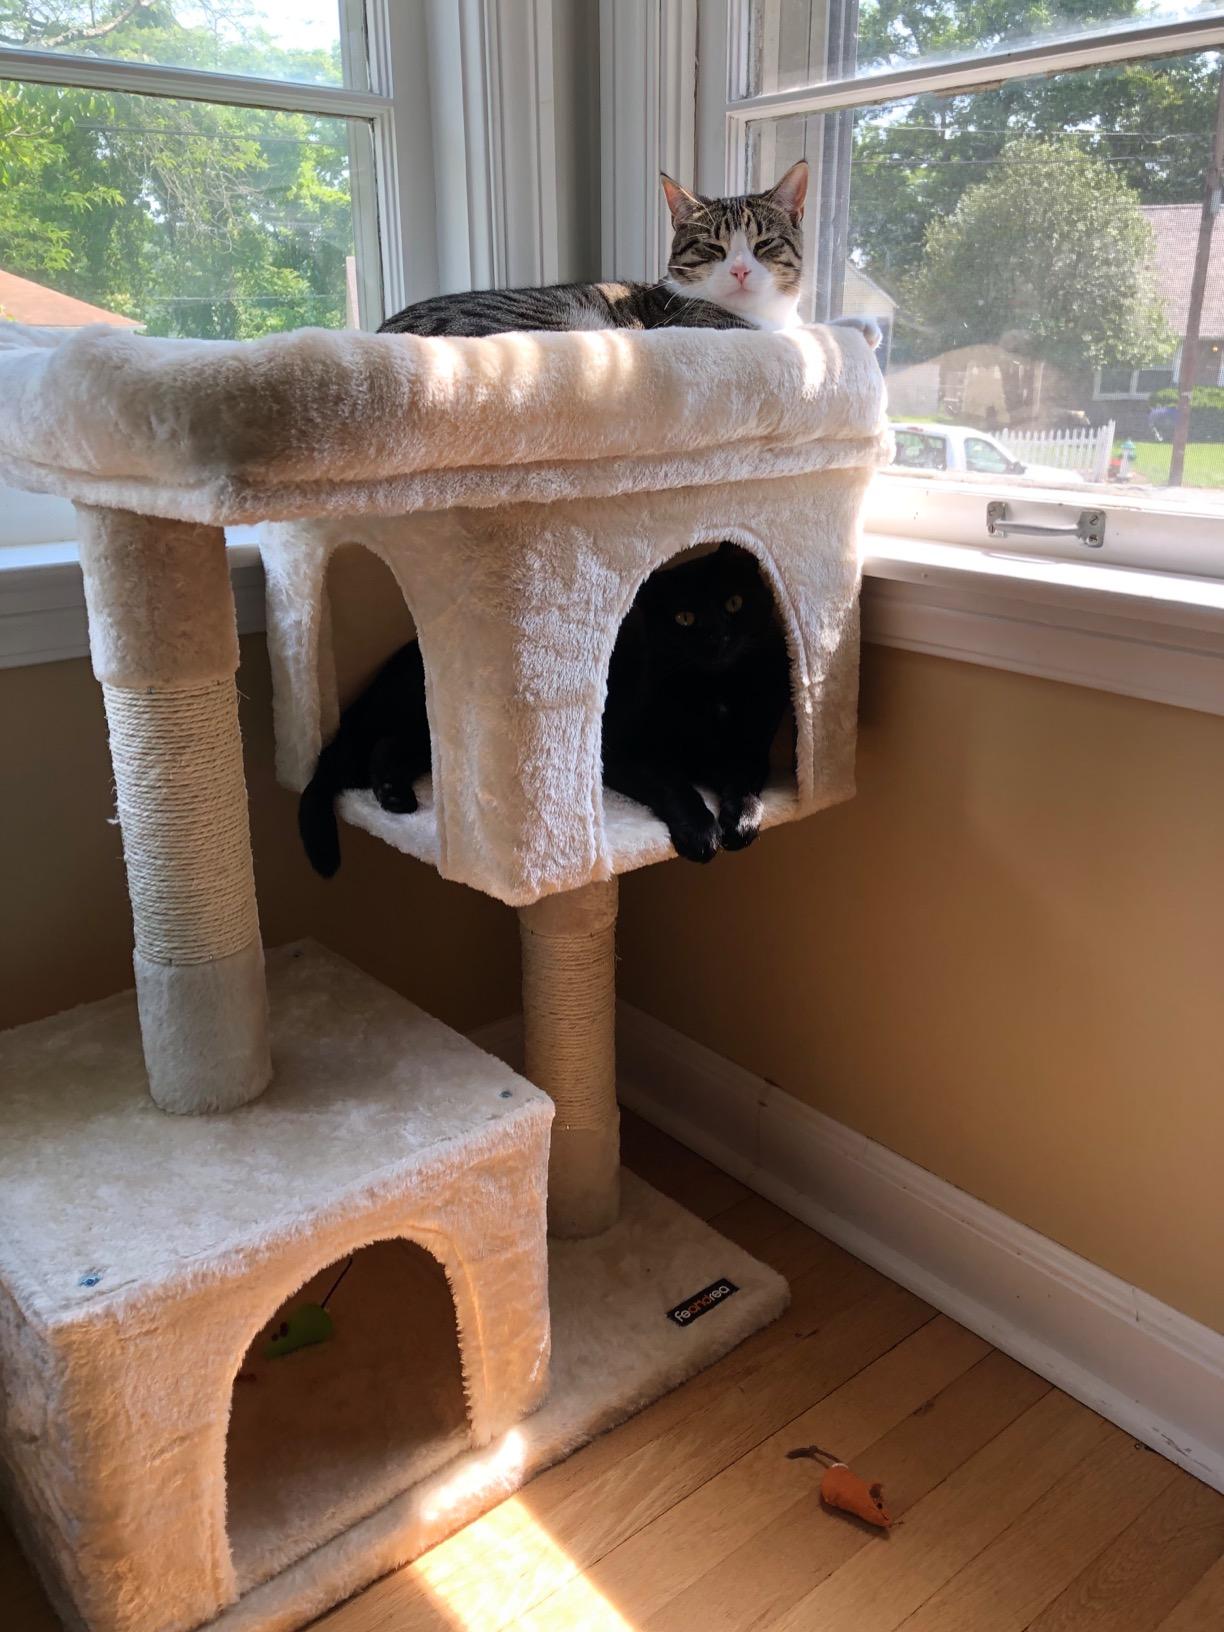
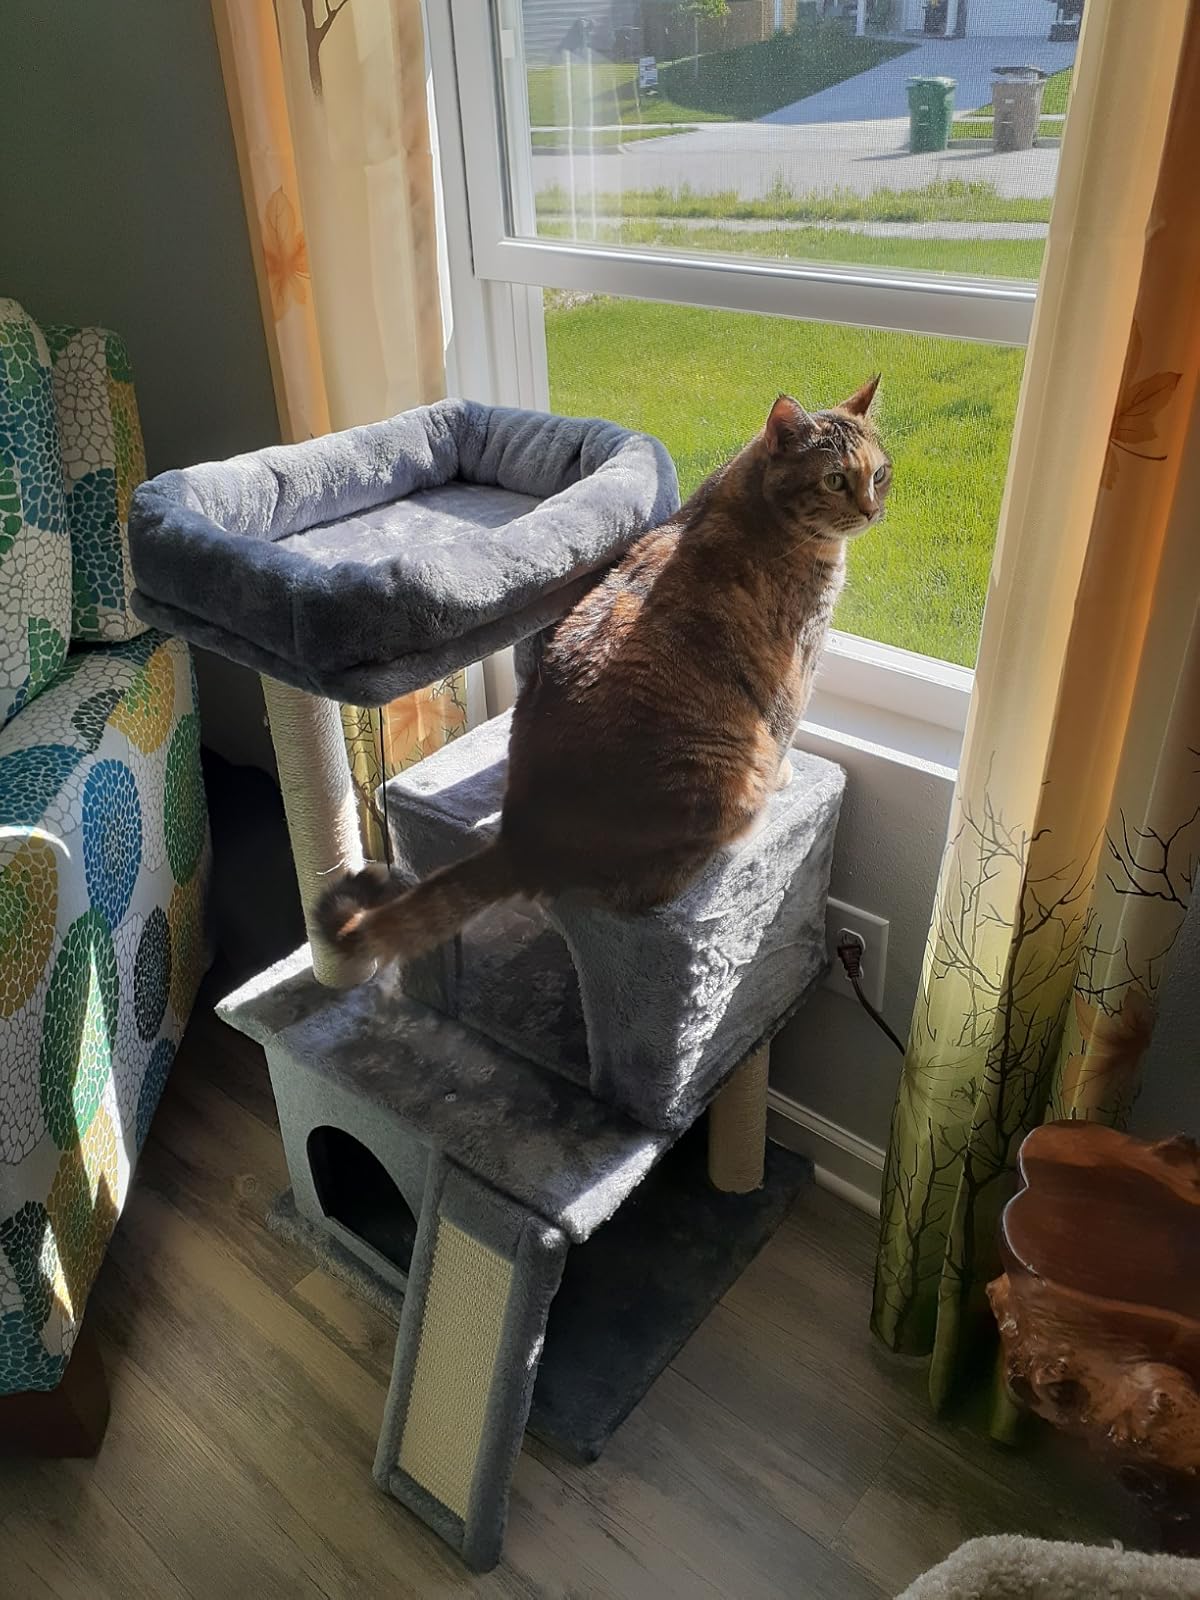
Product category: items_cat tree
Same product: no